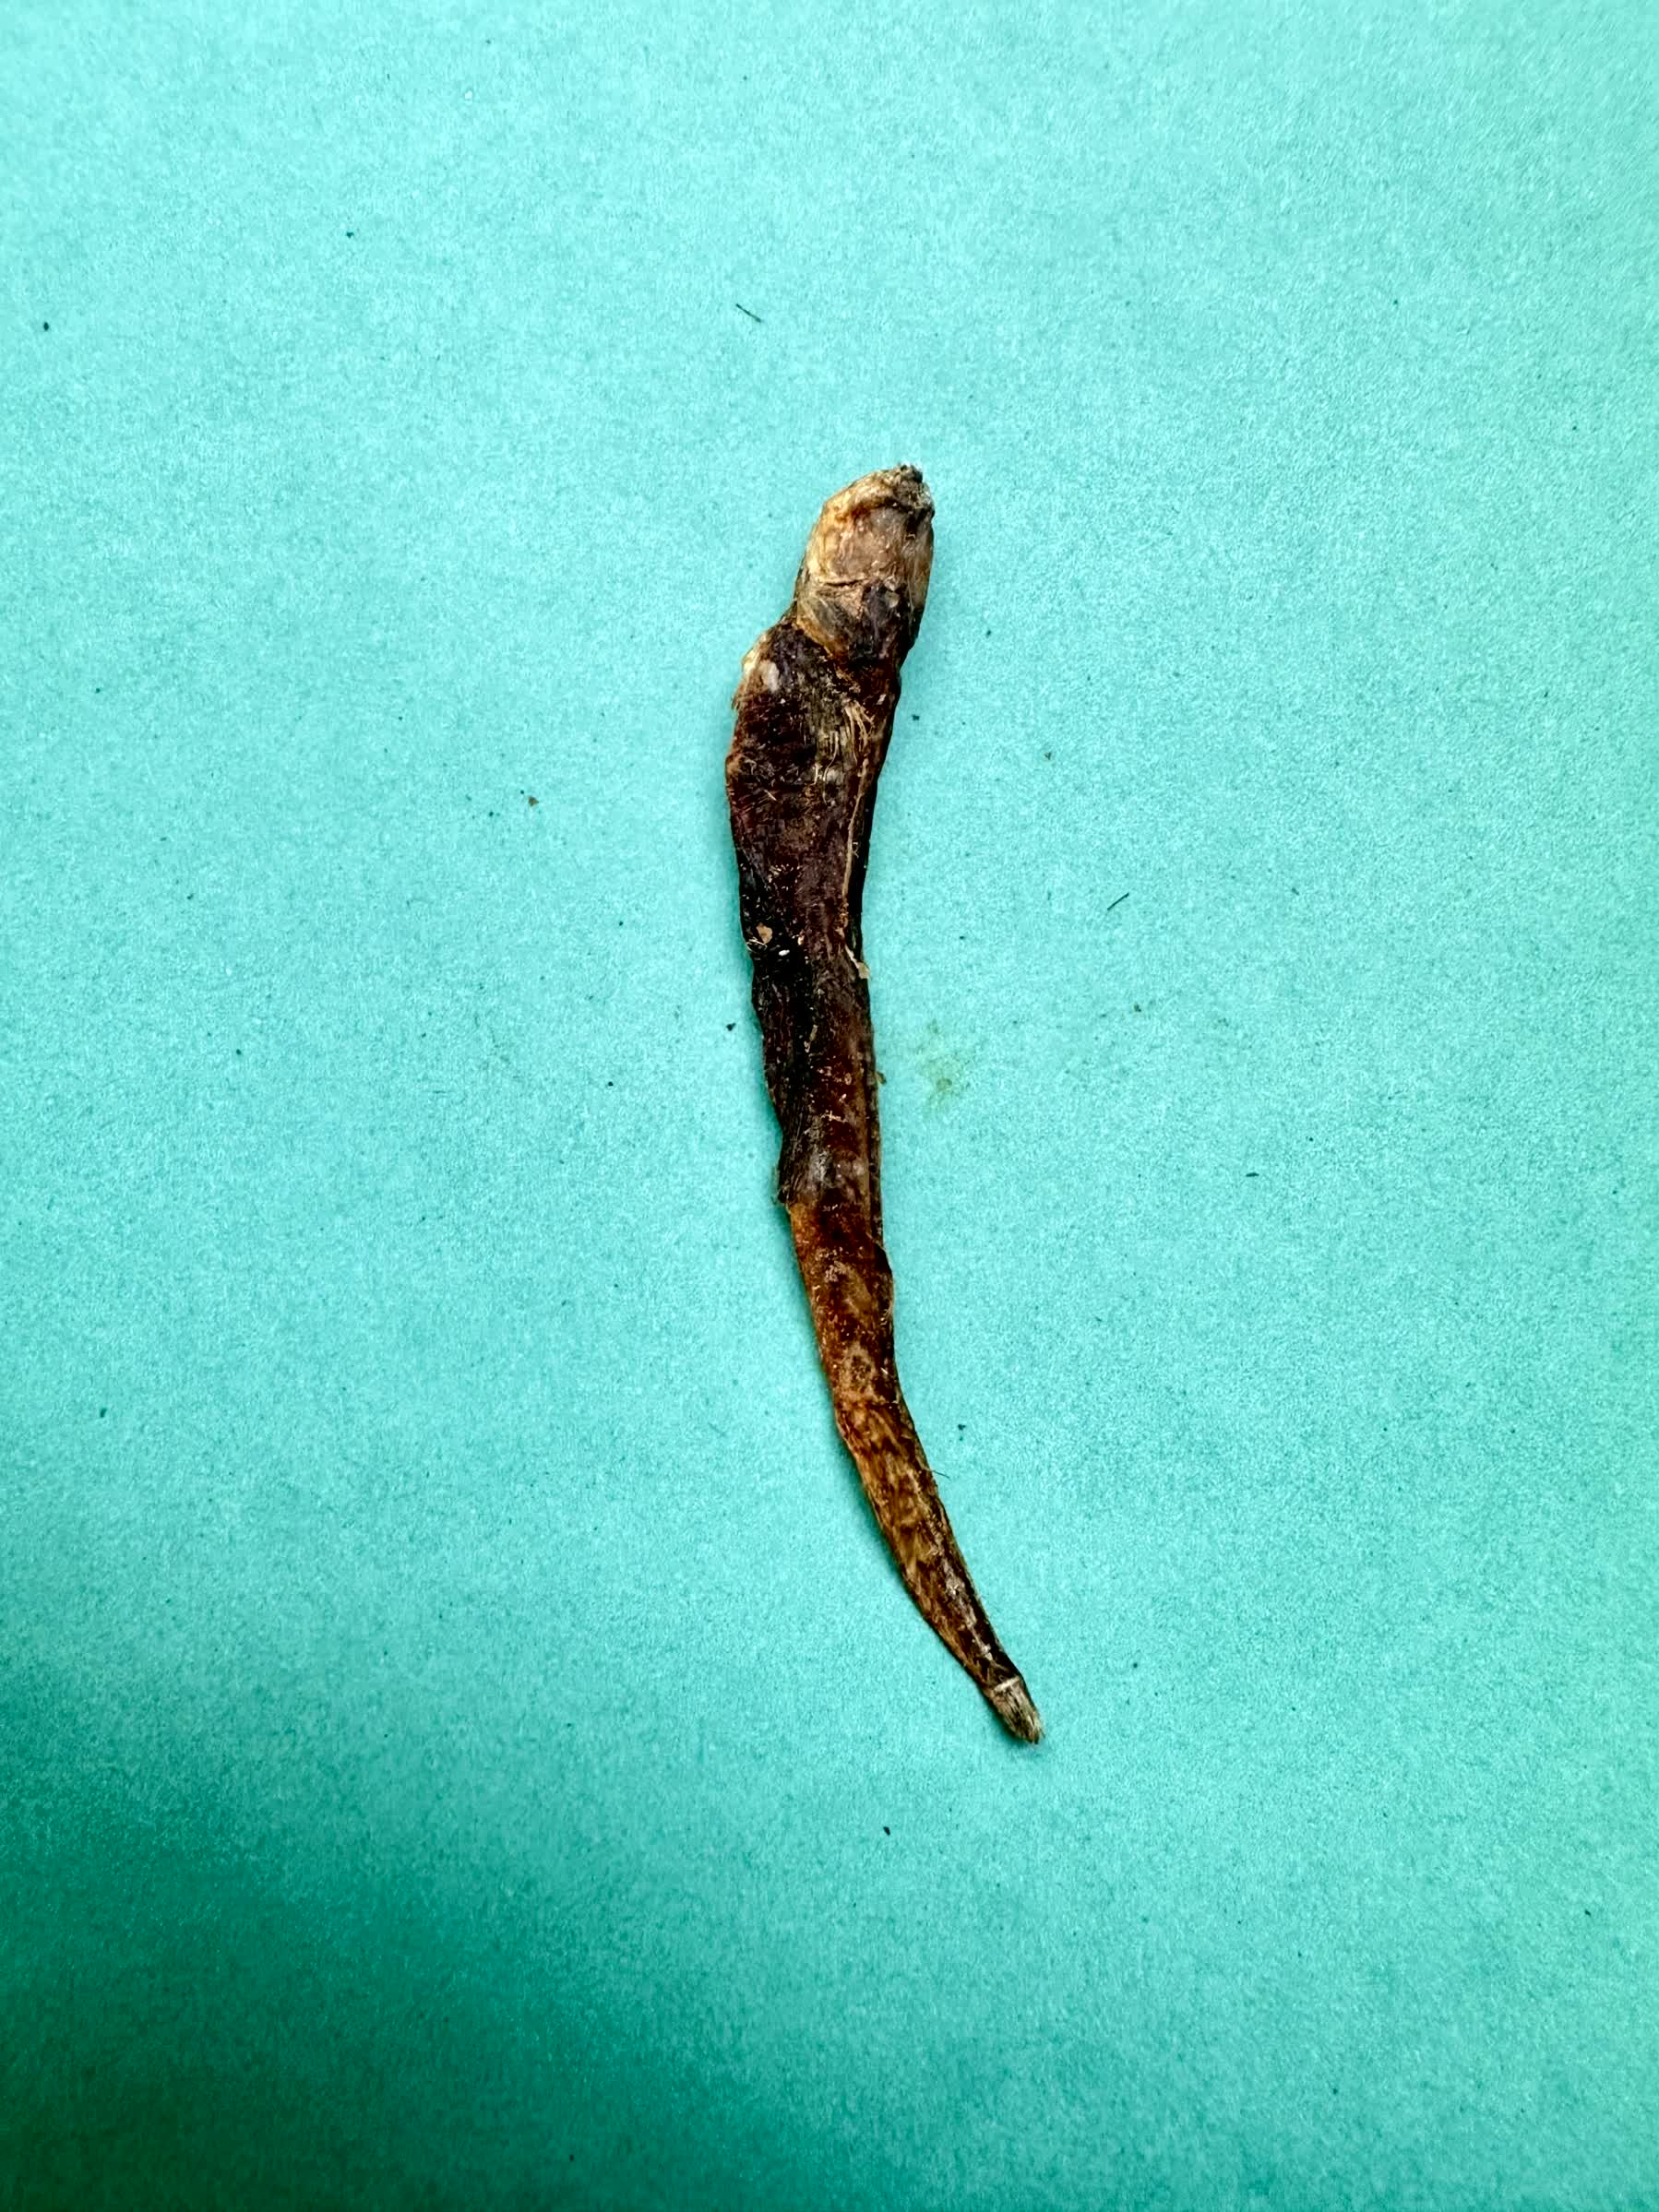
Species: Chewa